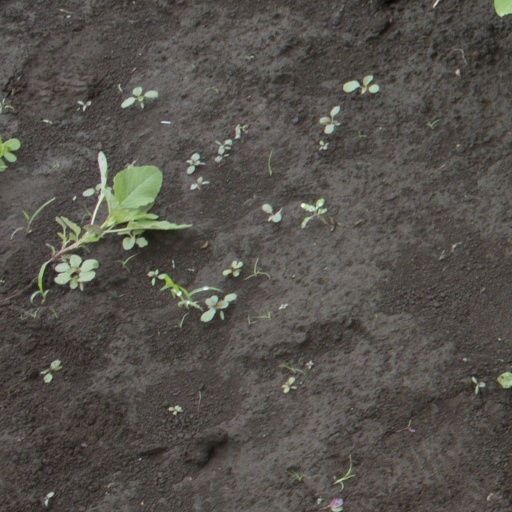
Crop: soybean